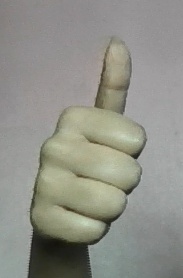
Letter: aleff